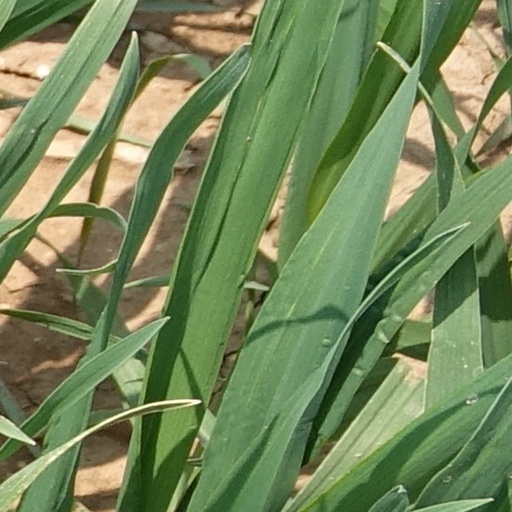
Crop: wheat